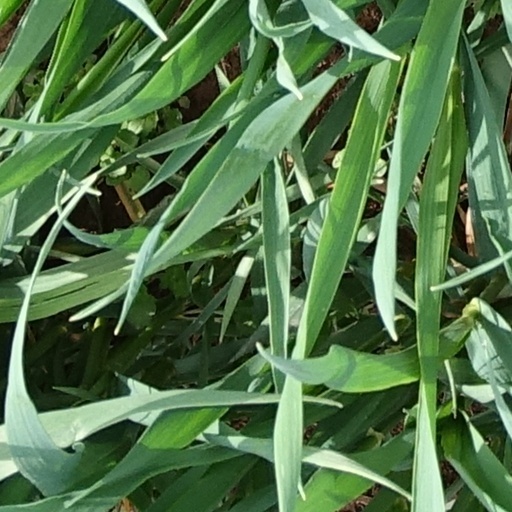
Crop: wheat